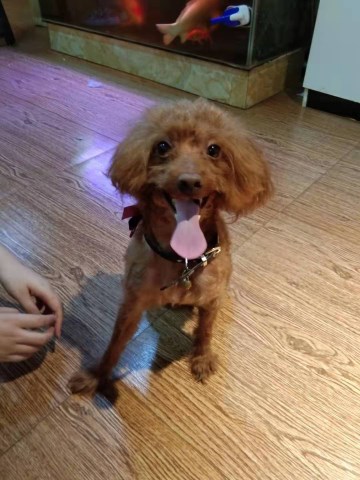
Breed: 2925-n000114-toy_poodle